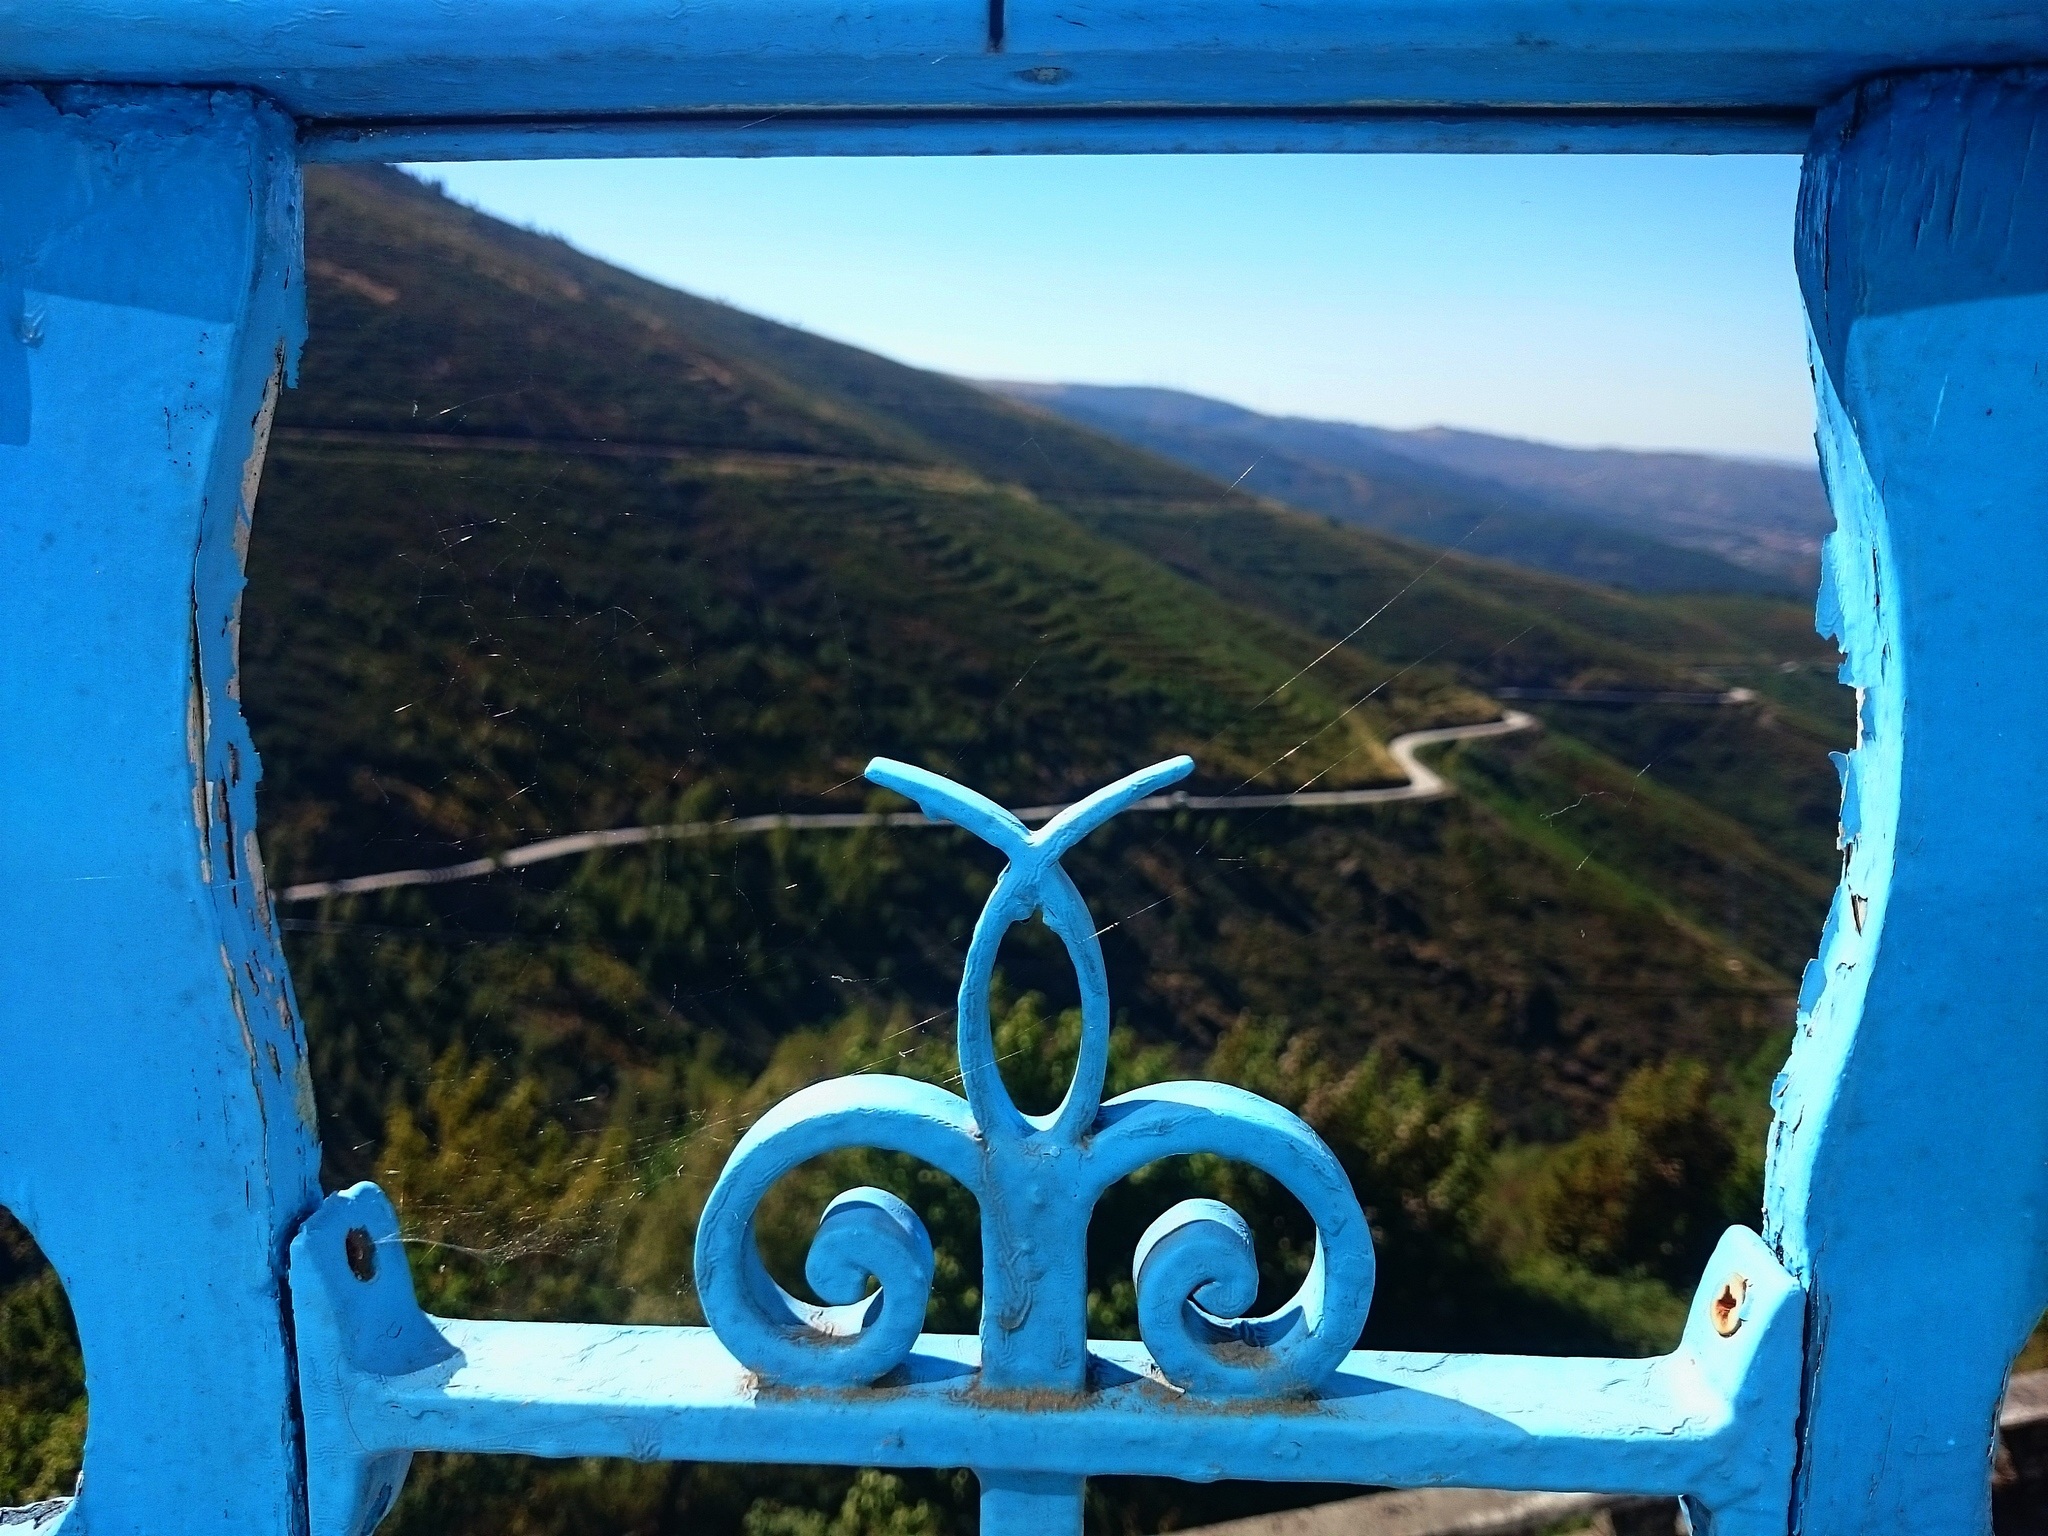
blue, flight, atmosphere of earth, vehicle, aircraft, aviation, wing